Jenson Button

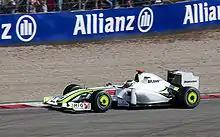
Button at the 2009 Italian Grand Prix

Button won six of the first seven races with four pole positions, having benefited from a double diffuser design making him and the Toyota and Williams teams faster than others. Once the major teams had introduced their own reconfigured diffusers Button's dominance ended, averaging sixth position in the following ten races and scoring 35 points after accumulating 61 in the first seven. This was due to the team spending 10 per cent of its allocated £7 million budget on developing the car and Button's smooth driving style preventing him from generating heat into its tyres in cold weather. At the , Button was hampered in qualifying by a poor choice of tyres in the wet weather and could achieve 14th position. His championship campaign was boosted by Vettel qualifying 16th, but team-mate and closest rival Barrichello qualified on pole. In the race, Button finished fifth, taking enough points to secure the championship with one round remaining. At the final race of the season, the , Button qualified behind Barrichello again, but finished on the podium in third position.